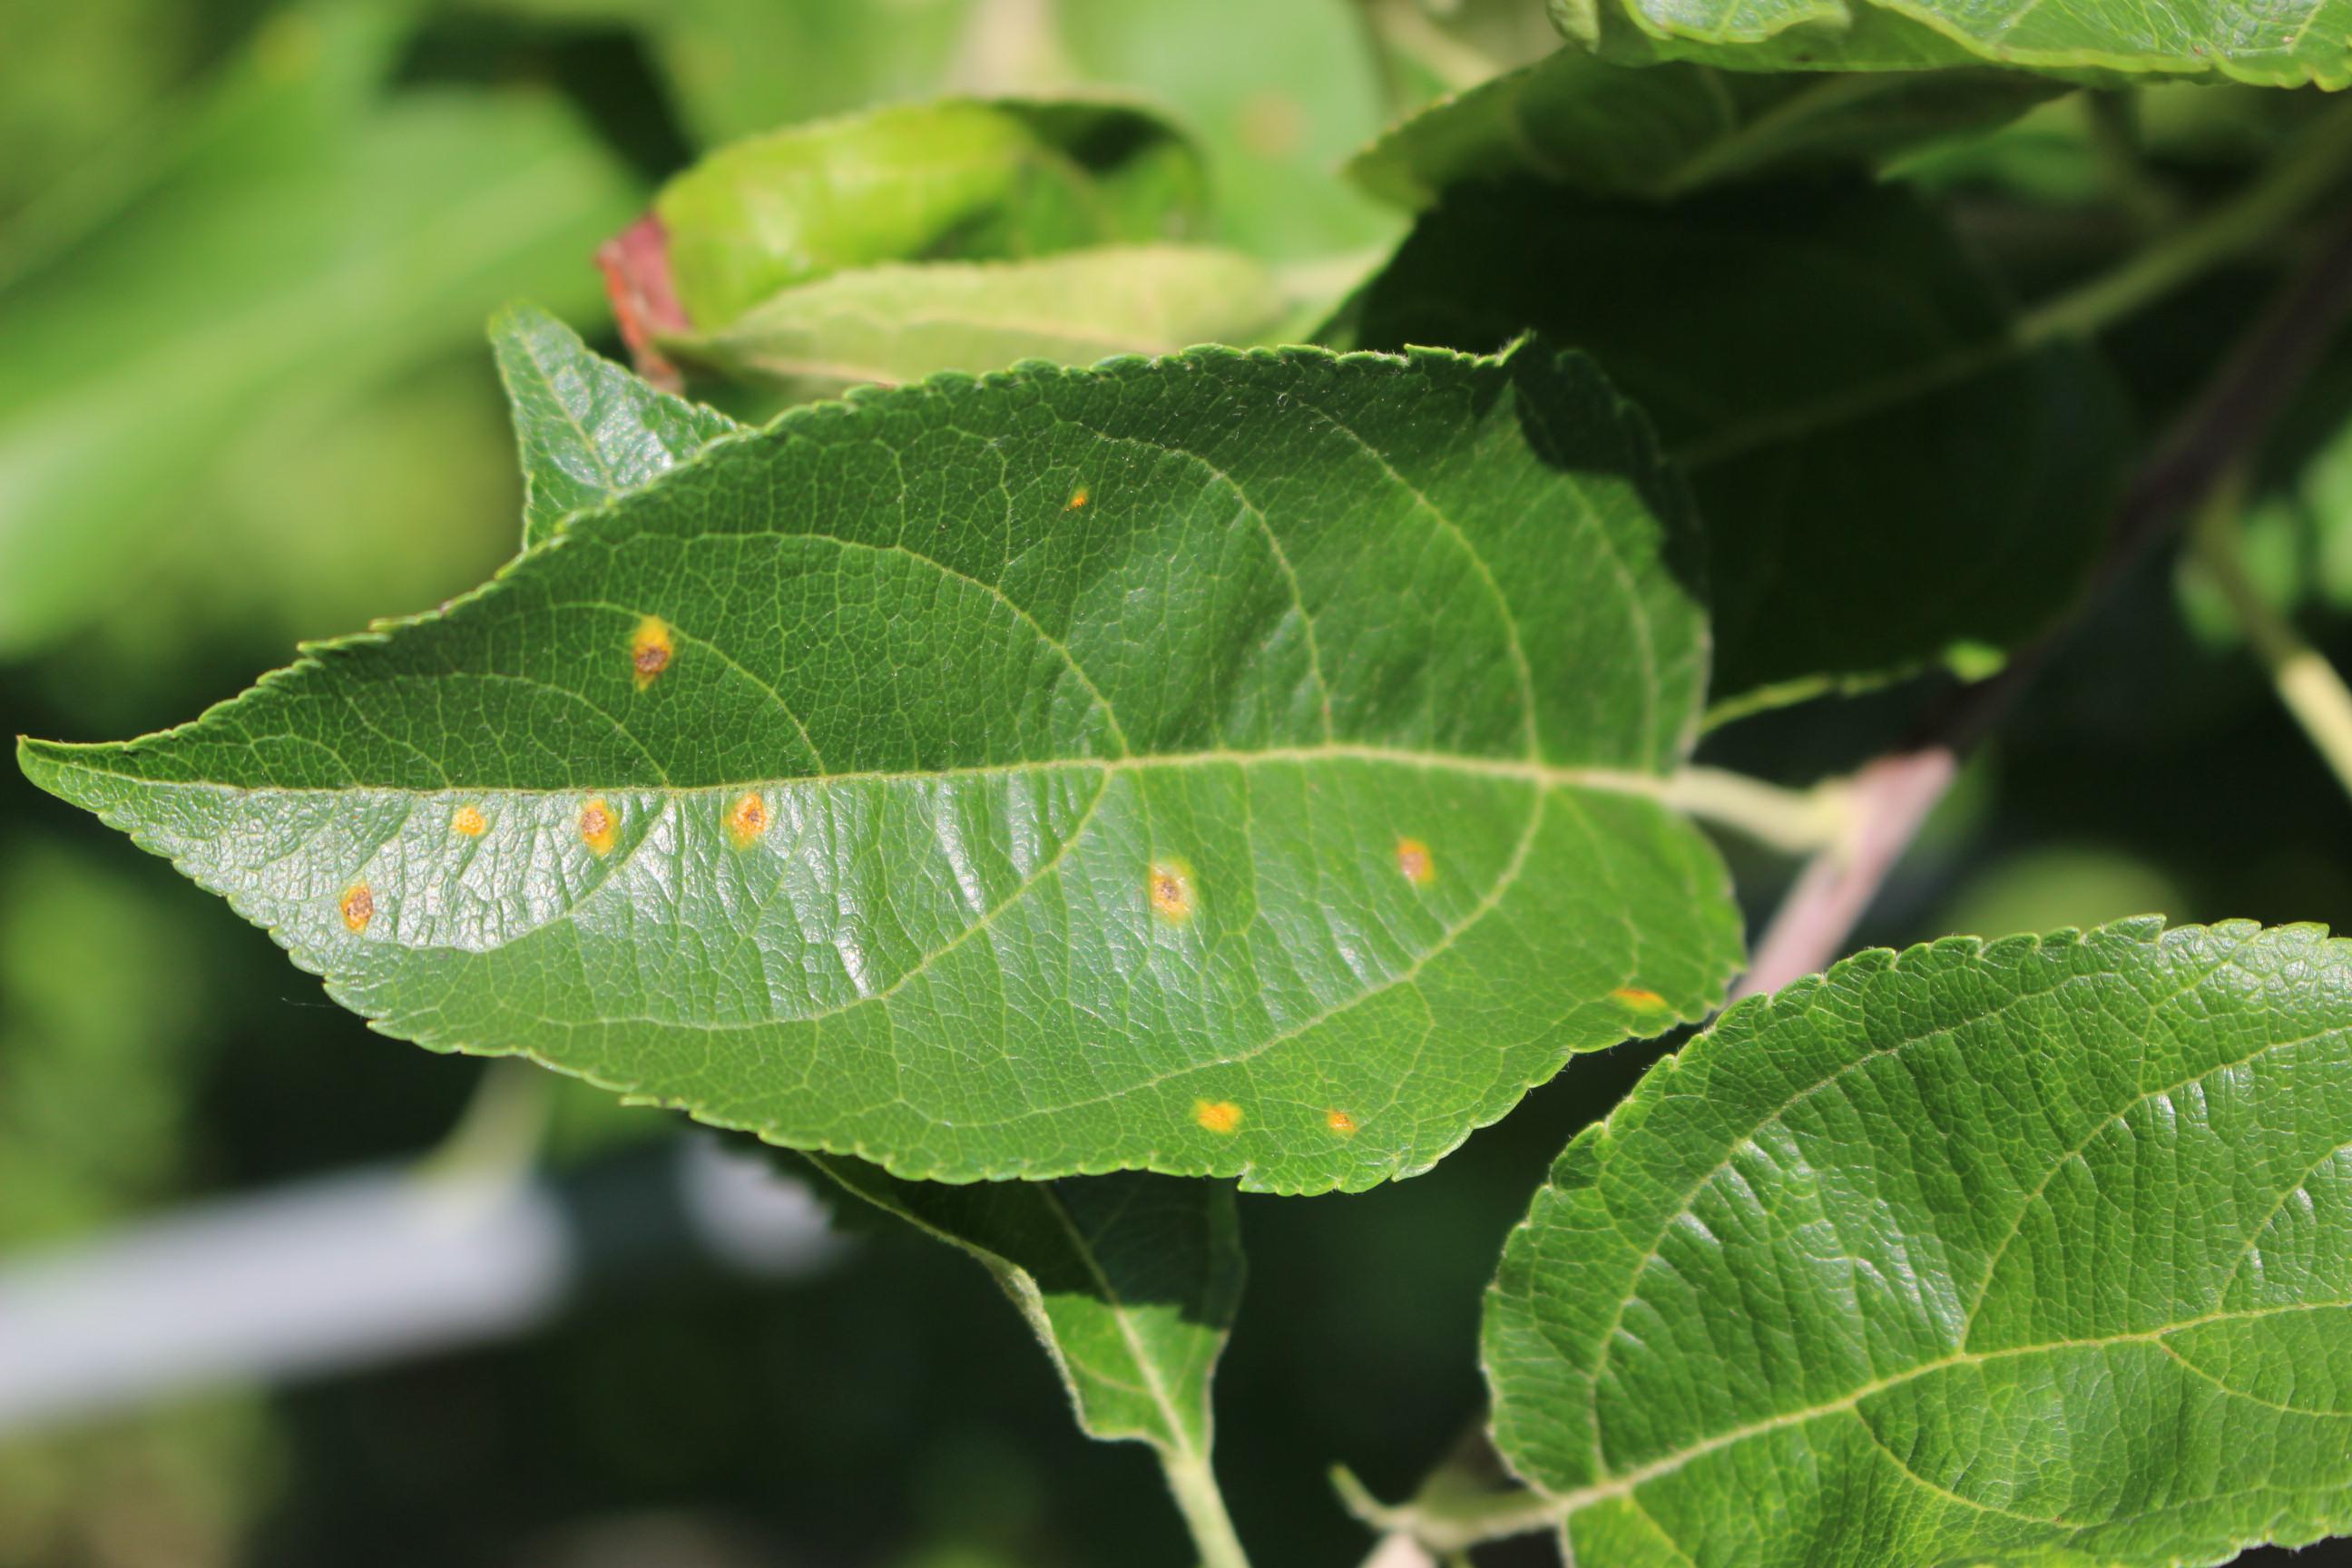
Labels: rust